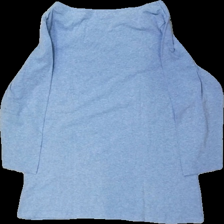
View: back
Type: Top
Category: Ladies
Brand: Kappahl
Colors: Blue
Material: 67% bomull 28% polyester 5% elastan
Cut: C-collar
Size: L
Season: All
Price range: <50
Recommended usage: Reuse
Description: långärmad top
Comment: lite urtvättad